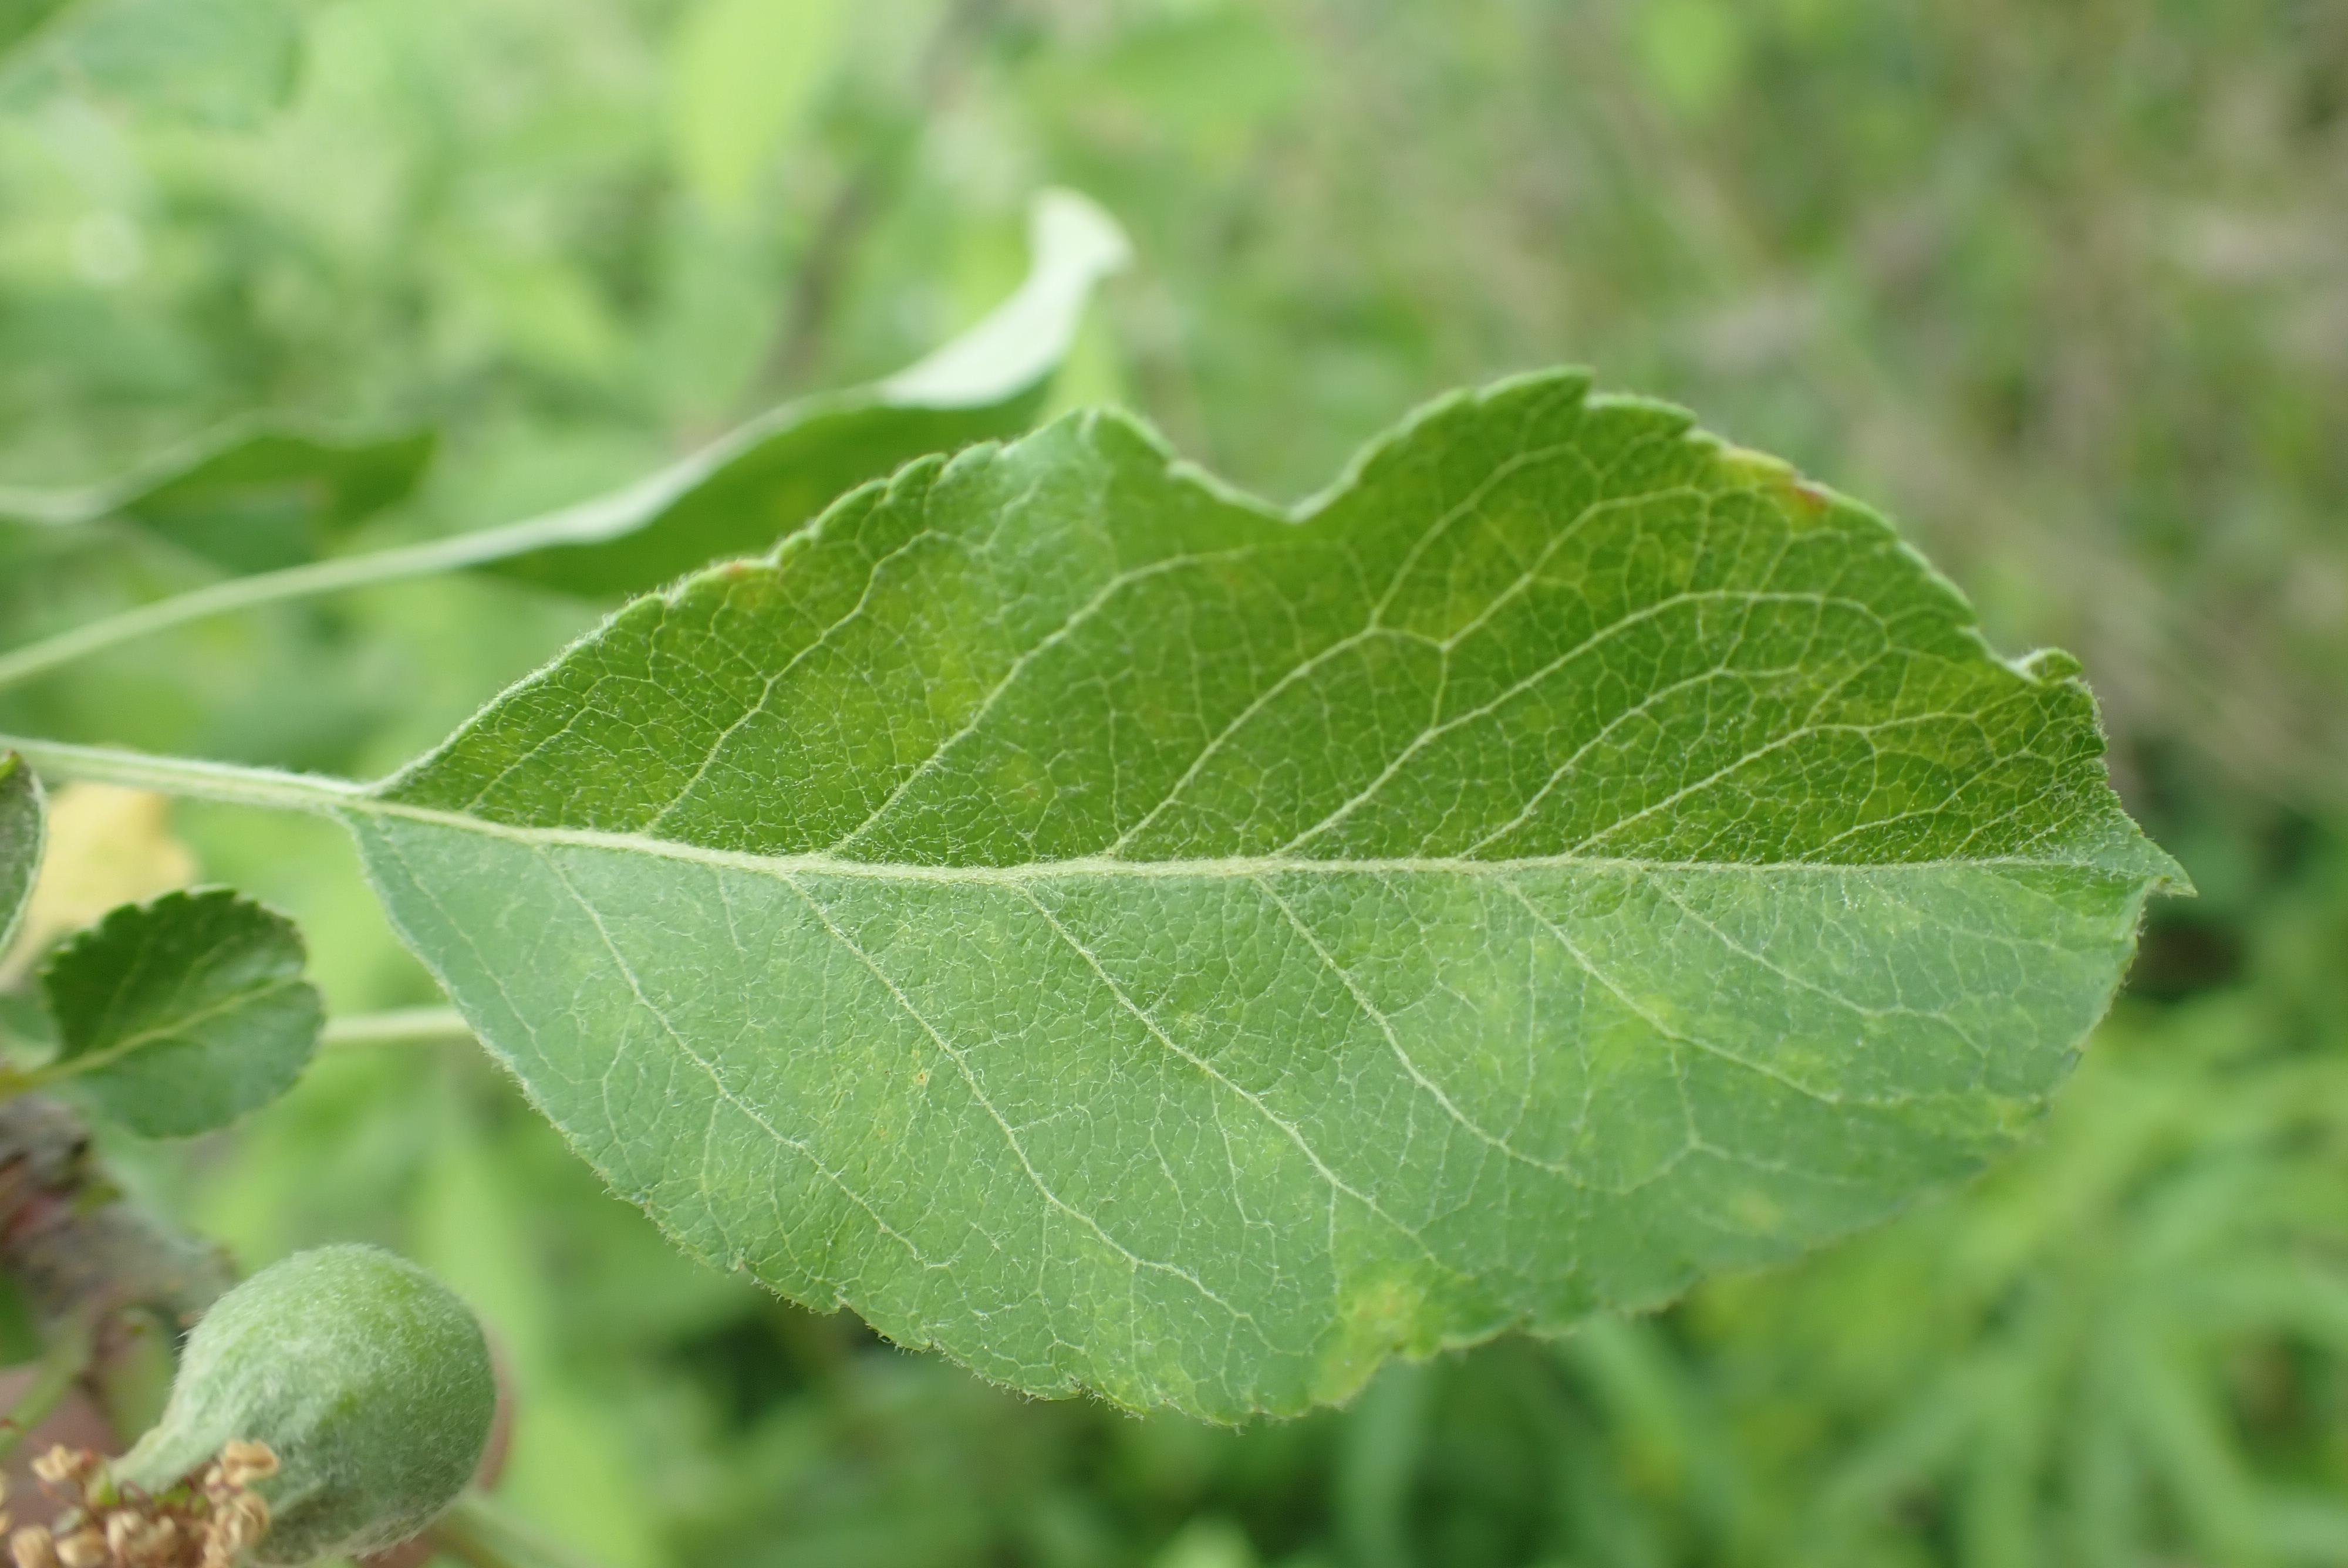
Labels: scab